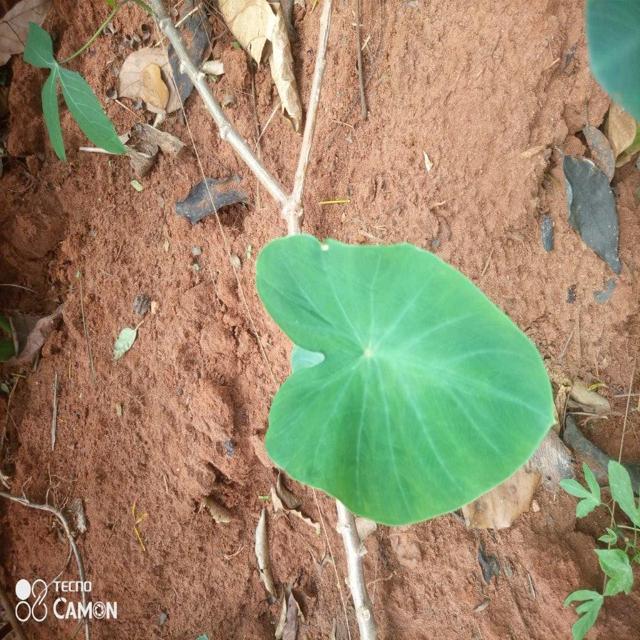
Label: Healthy